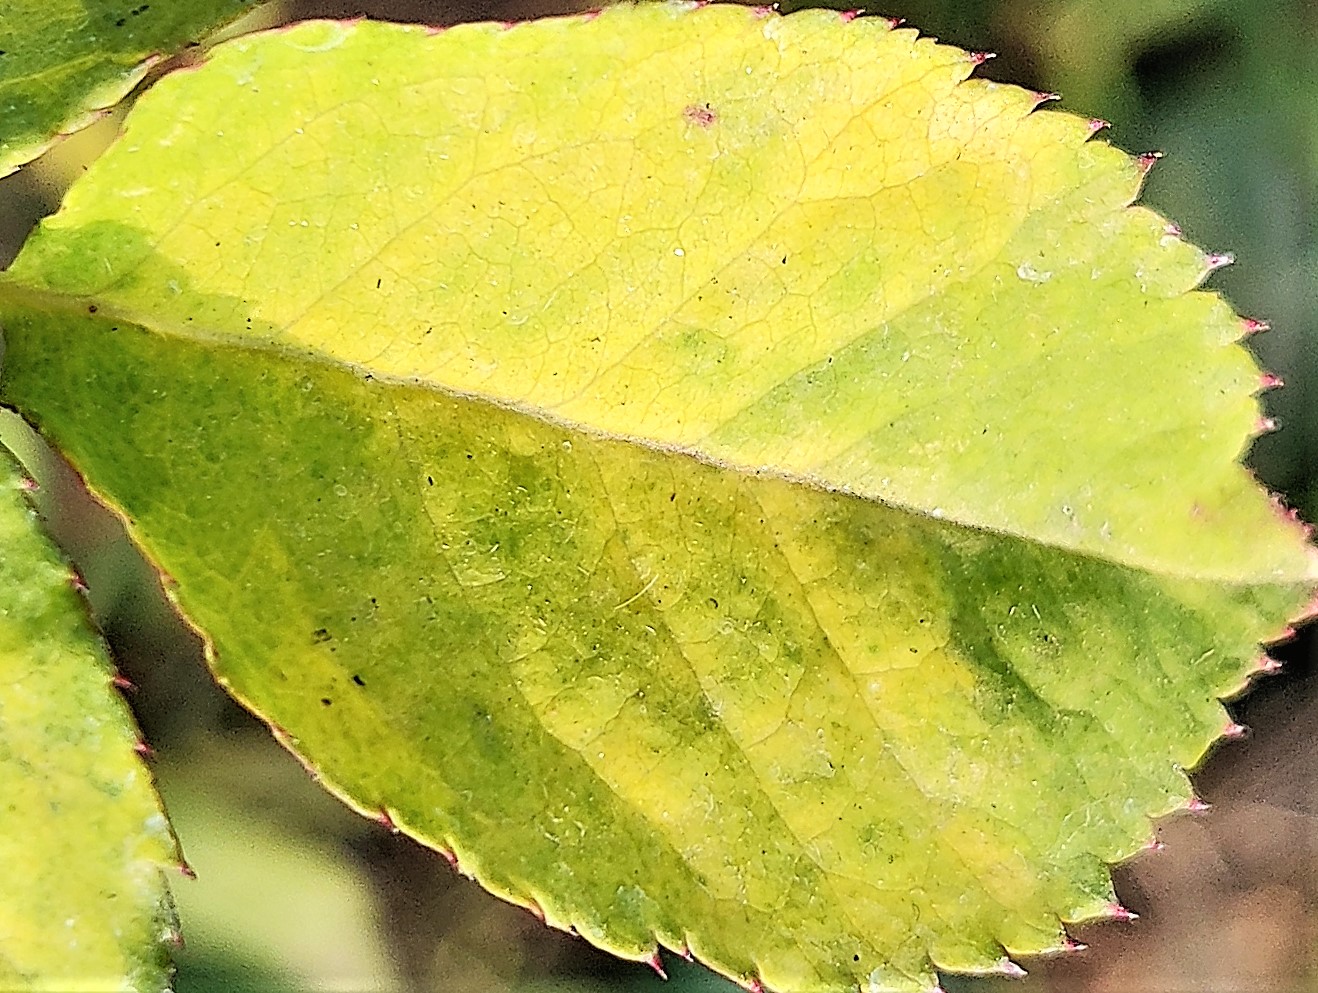
Label: Downy Mildew